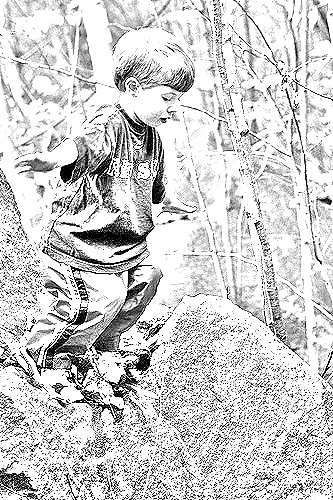
Portrait style: Sketch Portrait